Pfäffikon SZ railway station

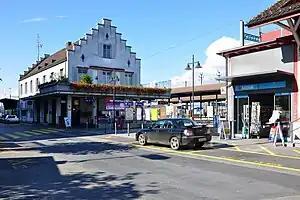
The station building in 2010

Pfäffikon SZ railway station is a junction station serving Pfäffikon, the principal town of the municipality of Freienbach, in the canton of Schwyz (SZ), Switzerland. The station is situated at the northern edge of the town, between the town centre and Lake Zurich. It is located within fare zone 181 of the Zürcher Verkehrsverbund (ZVV).